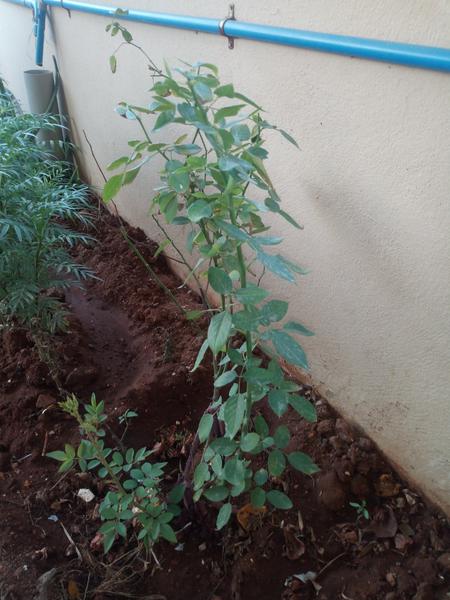
Plant: Rose